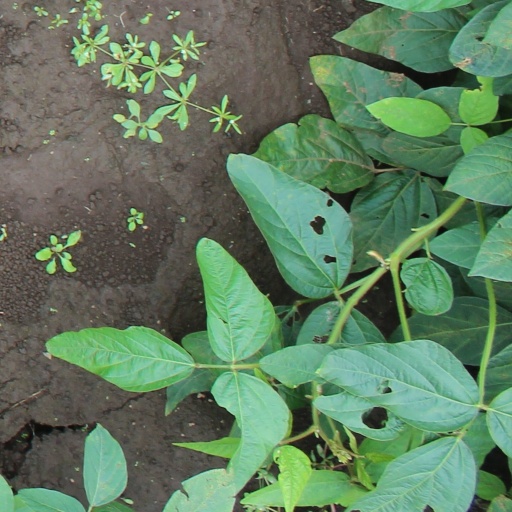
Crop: soybean